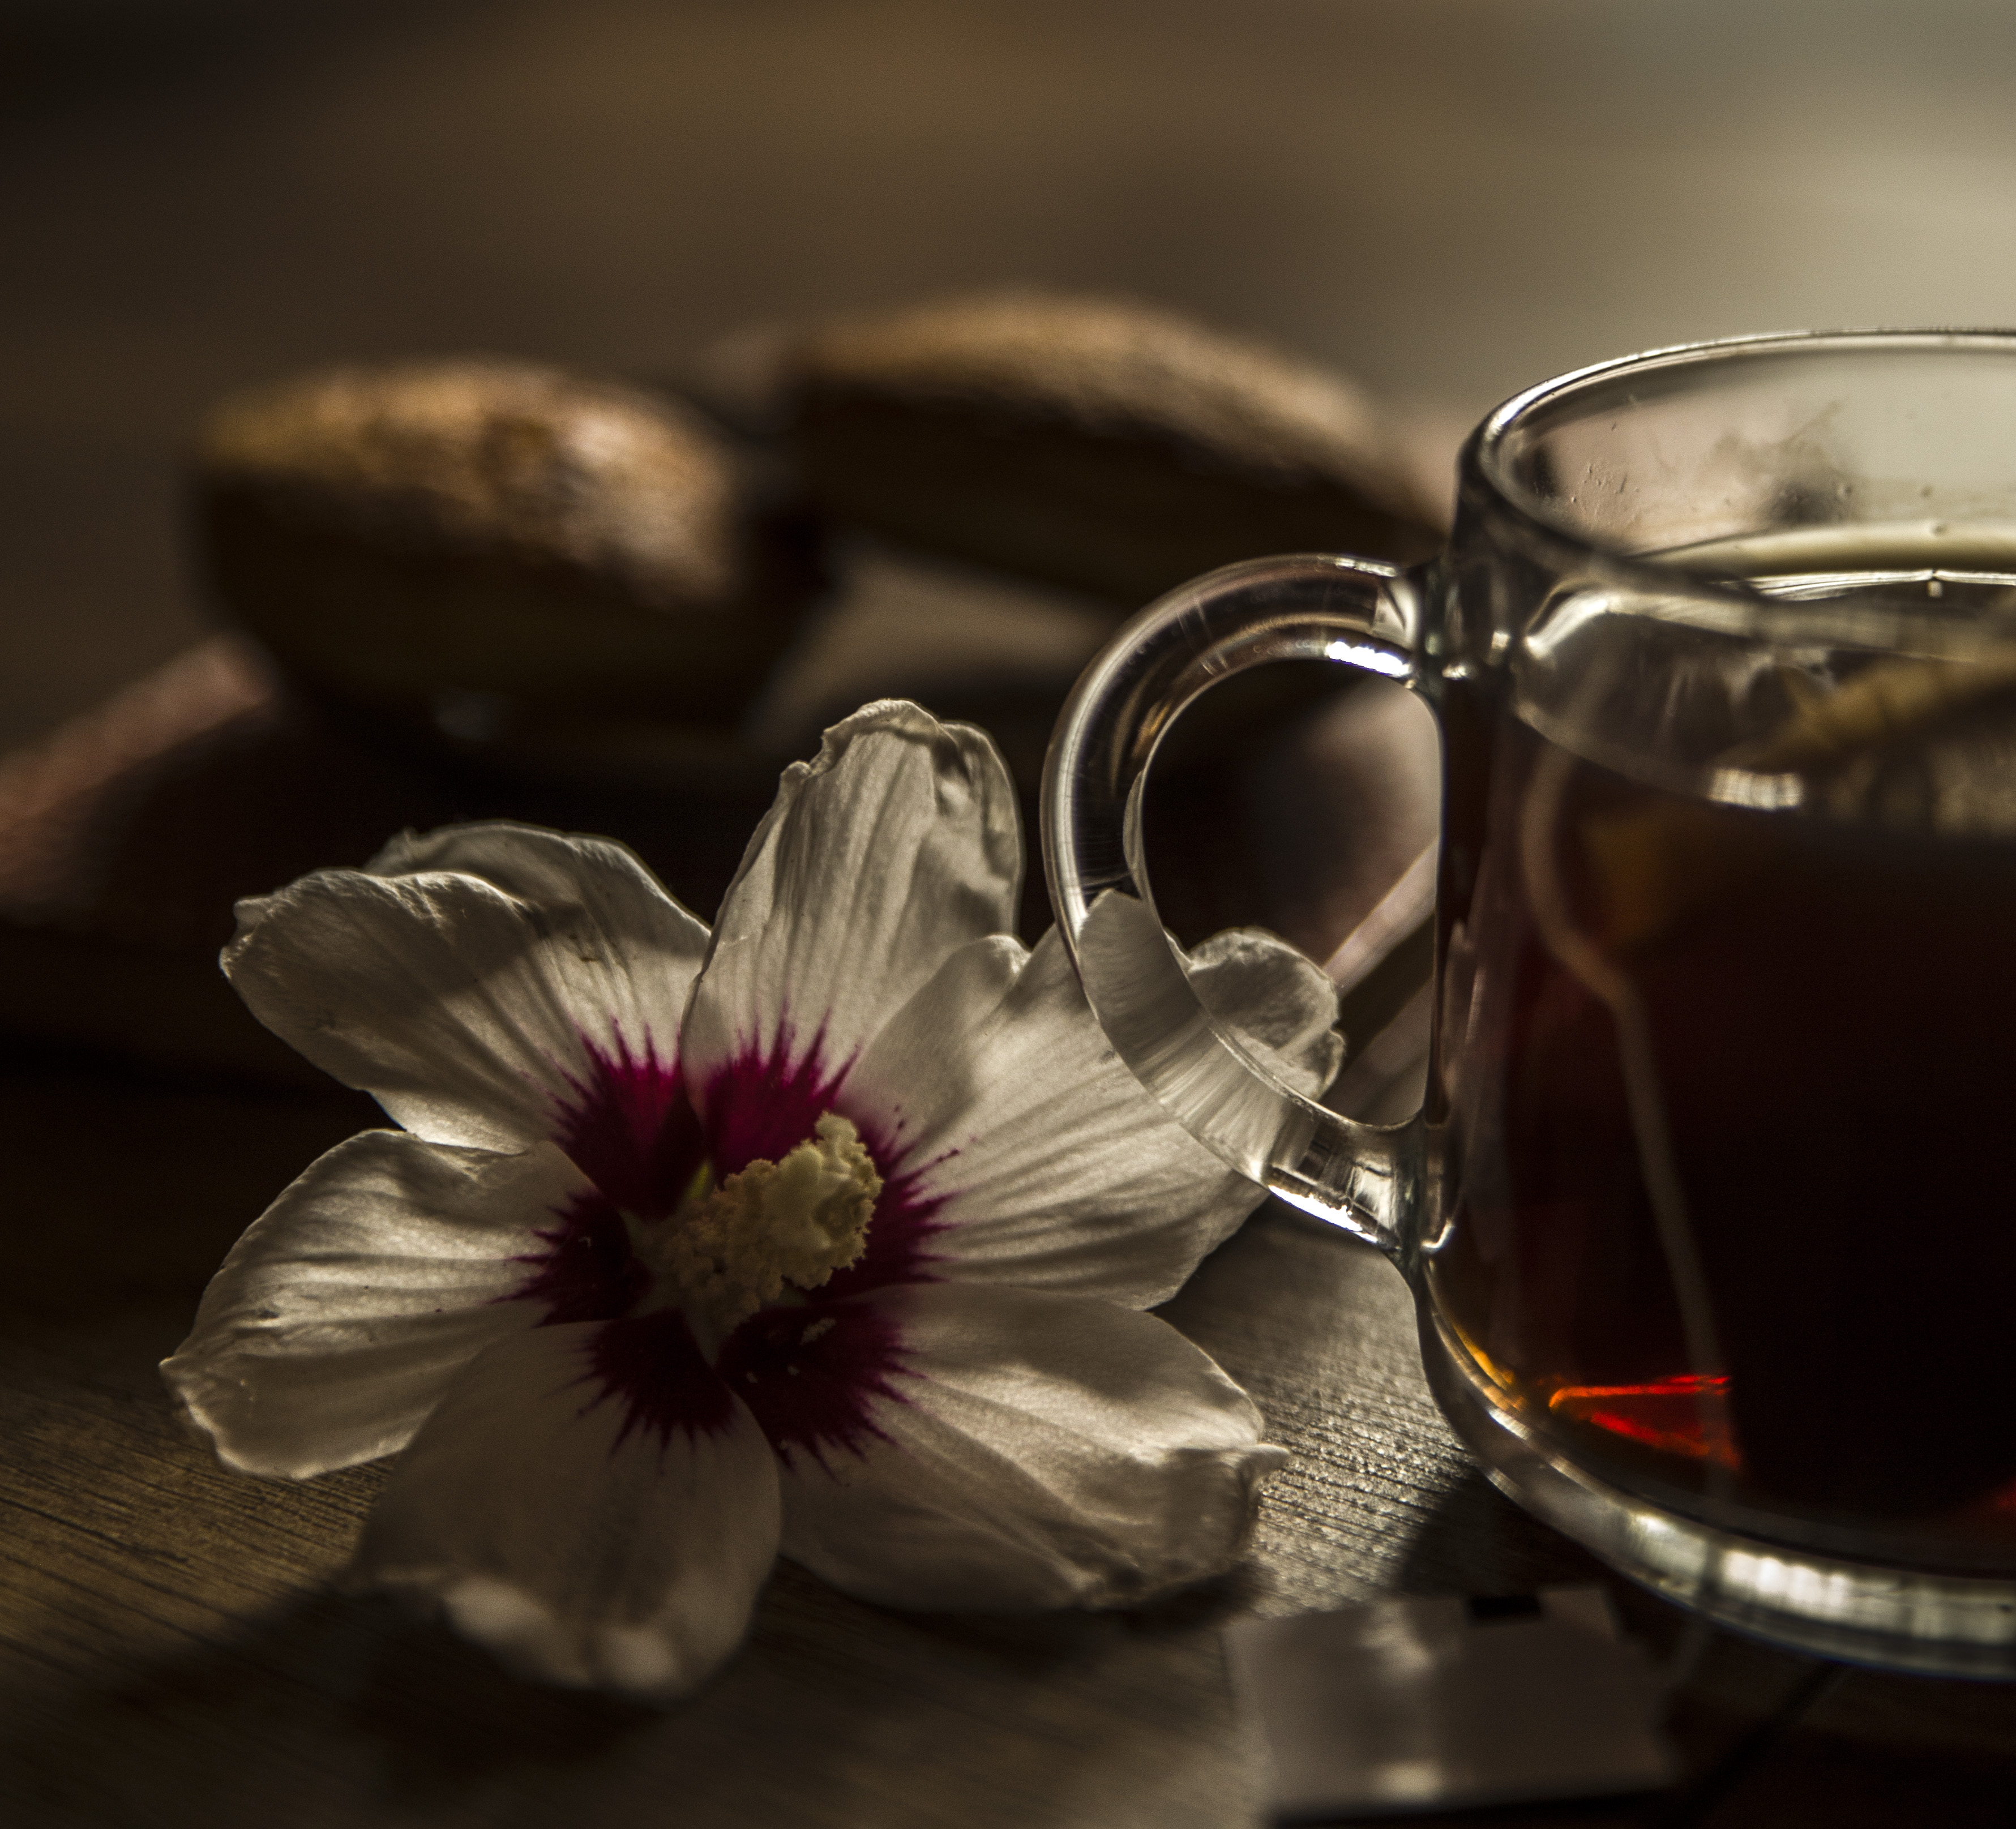
flower, tee, time, free, harmony, feeling, love, beautiful, white, secret, still life photography, still life, drinkware, cup, drink, petal, photography, tableware, plant, glass, painting, chinese herb tea, serveware